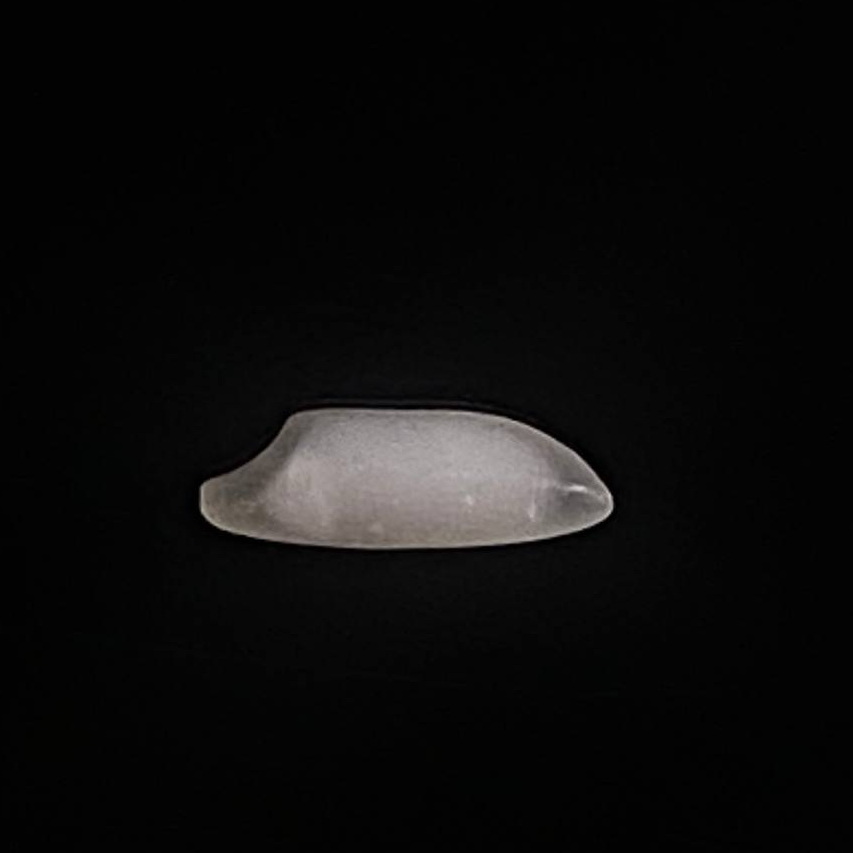
Rice variety: Najirshail